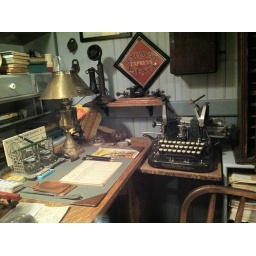
Interior of a train depot display. This one is in a reproduction building based on an Illinois Central Depot.